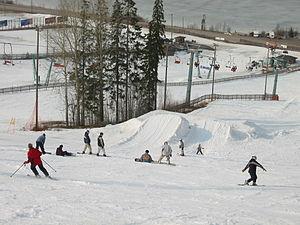
Himos est une petite station de sports d'hiver située en Finlande, sur le territoire de la commune de Jämsä, dans la région de Finlande-Centrale.